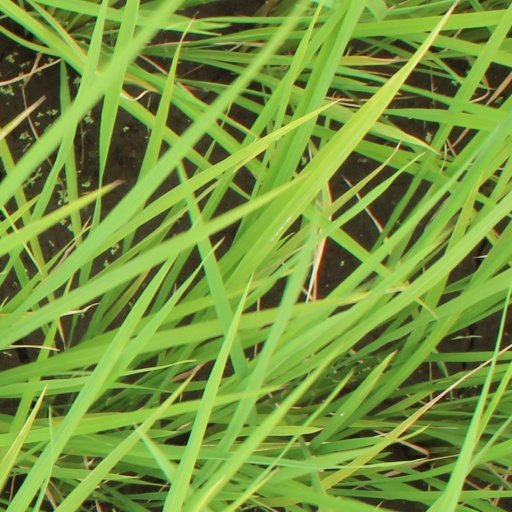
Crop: rice